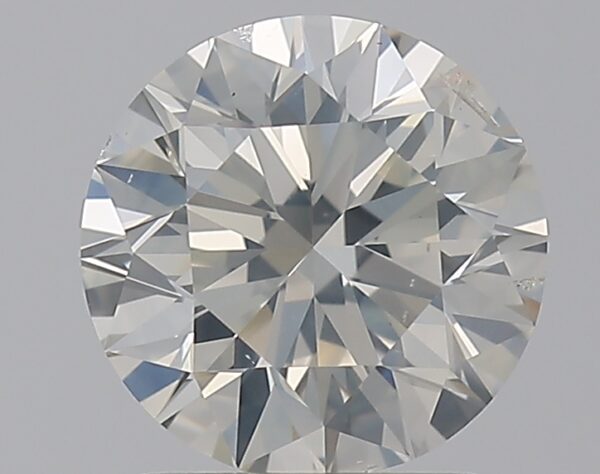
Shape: round
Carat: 1.5
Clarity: I1
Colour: J
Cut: EX
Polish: EX
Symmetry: VG
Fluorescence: F
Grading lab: GIA
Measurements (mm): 7.23 x 7.29 x 4.58